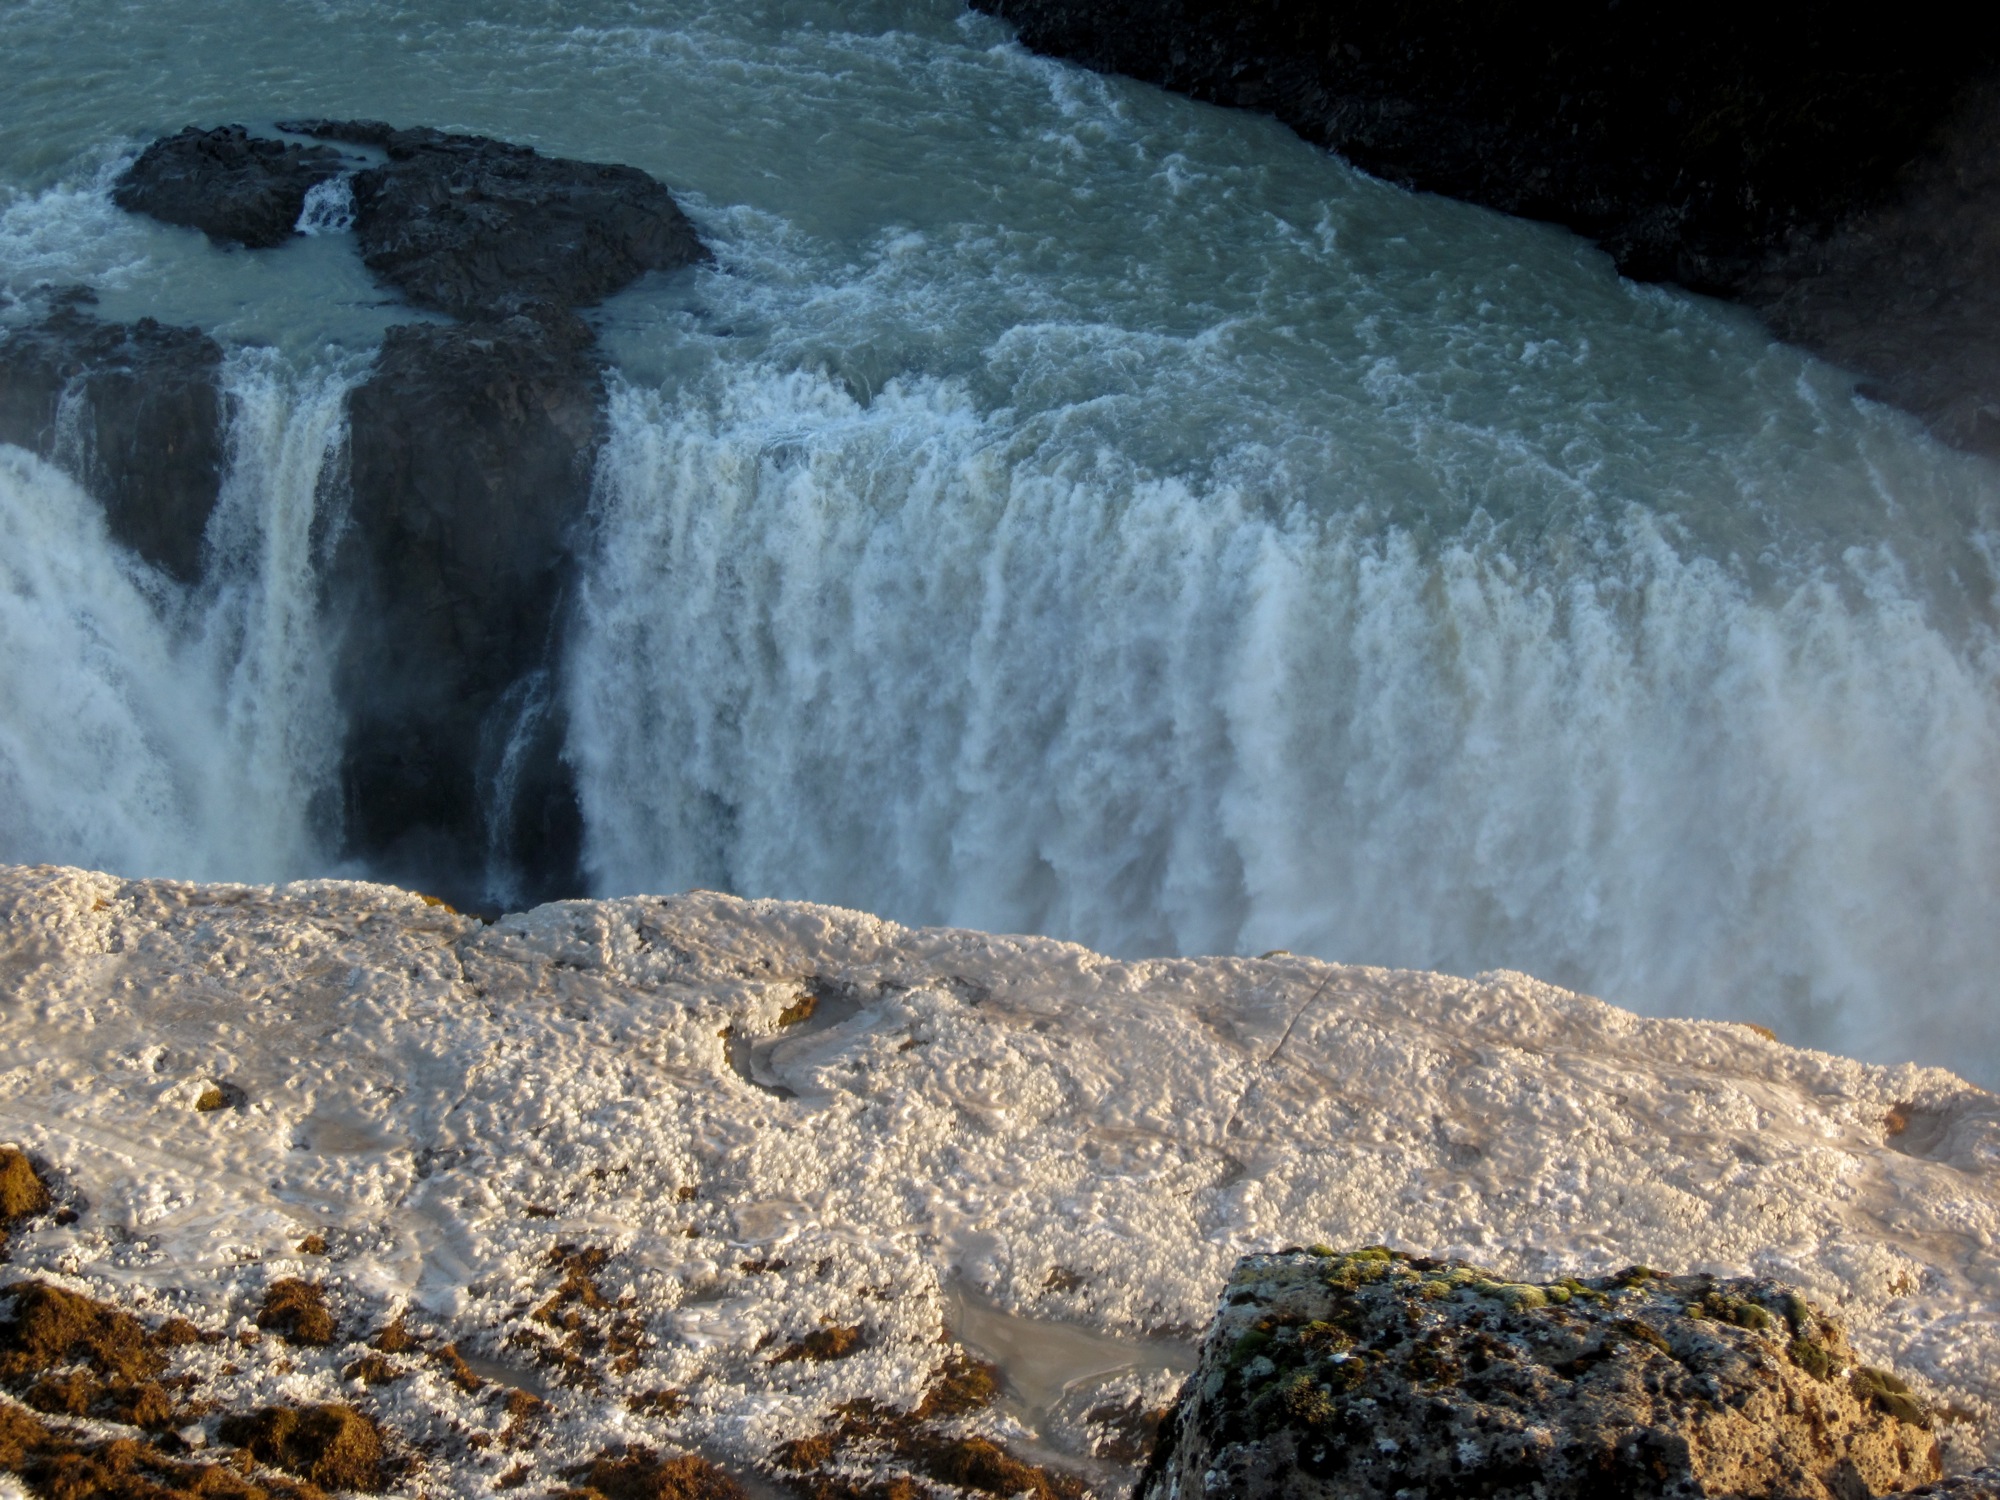
sea, coast, water, nature, rock, ocean, waterfall, mountain, wave, cliff, rapid, iceland, terrain, body of water, geology, water feature, wind wave